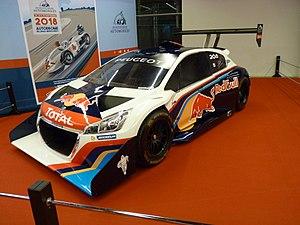
Les Grandes Heures Automobiles à Rétromobile 2018
La Peugeot 208 I est une automobile conçue par le constructeur Peugeot pour succéder à la 207 sur le segment B. Le projet 208 a débuté à la fin 2007, les premières photos officielles de la 208 sont dévoilées le 2 novembre 2011 et la présentation du modèle dans le détail a lieu au Salon international de l'automobile de Genève en mars 2012, pour une commercialisation le 29 mars 2012. De 2013 à 2018, elle est la deuxième voiture la plus vendue en France, derrière la Renault Clio IV, qu'elle finit par dépasser en 2019.
Les Grandes Heures Automobiles est une manifestation consacrée aux voitures et motos de compétition historiques créée par Franz Hummel, qui se déroule depuis 2015 sur l'Autodrome de Linas-Montlhéry dans l'Essonne durant trois jours de septembre.